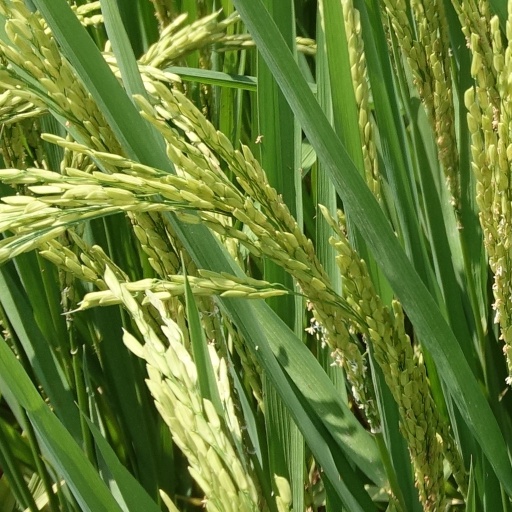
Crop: rice